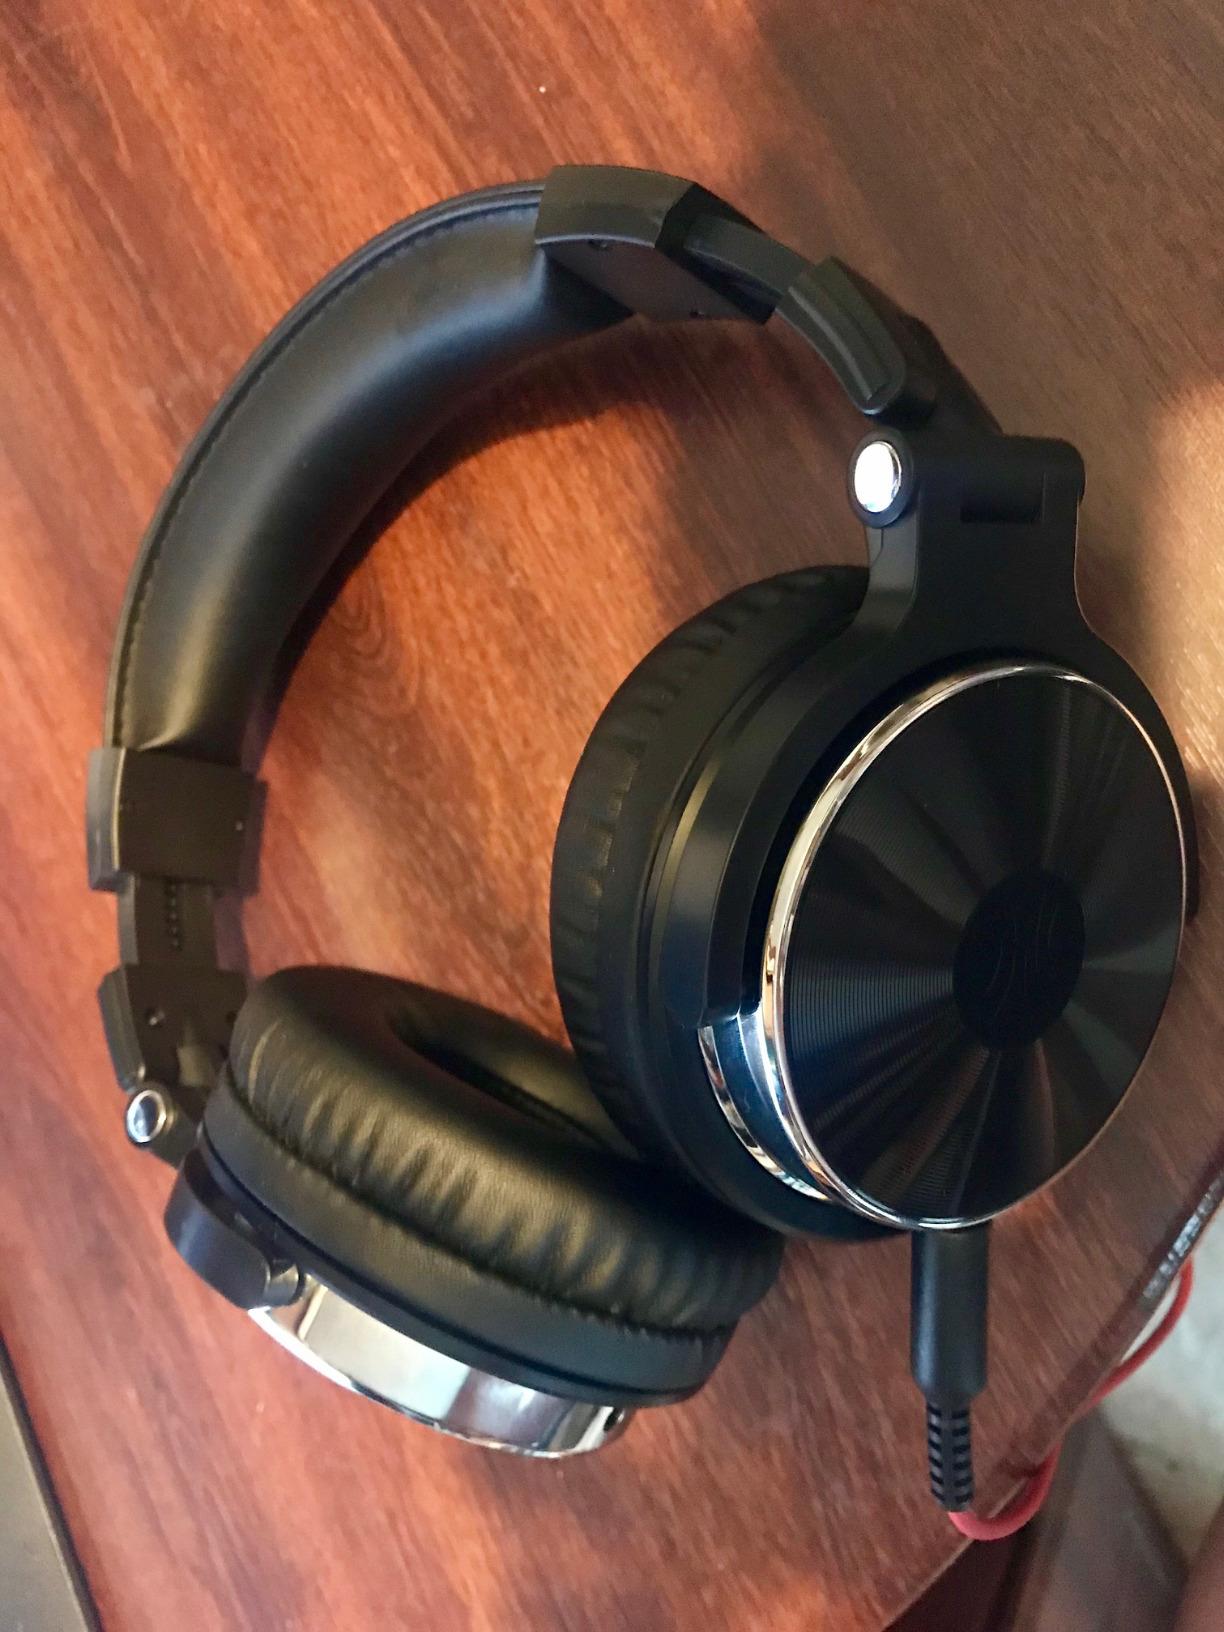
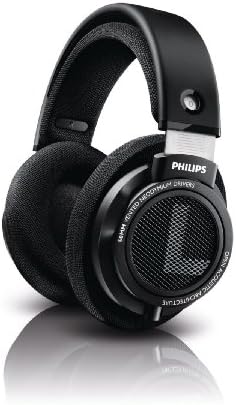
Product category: headphones
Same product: no